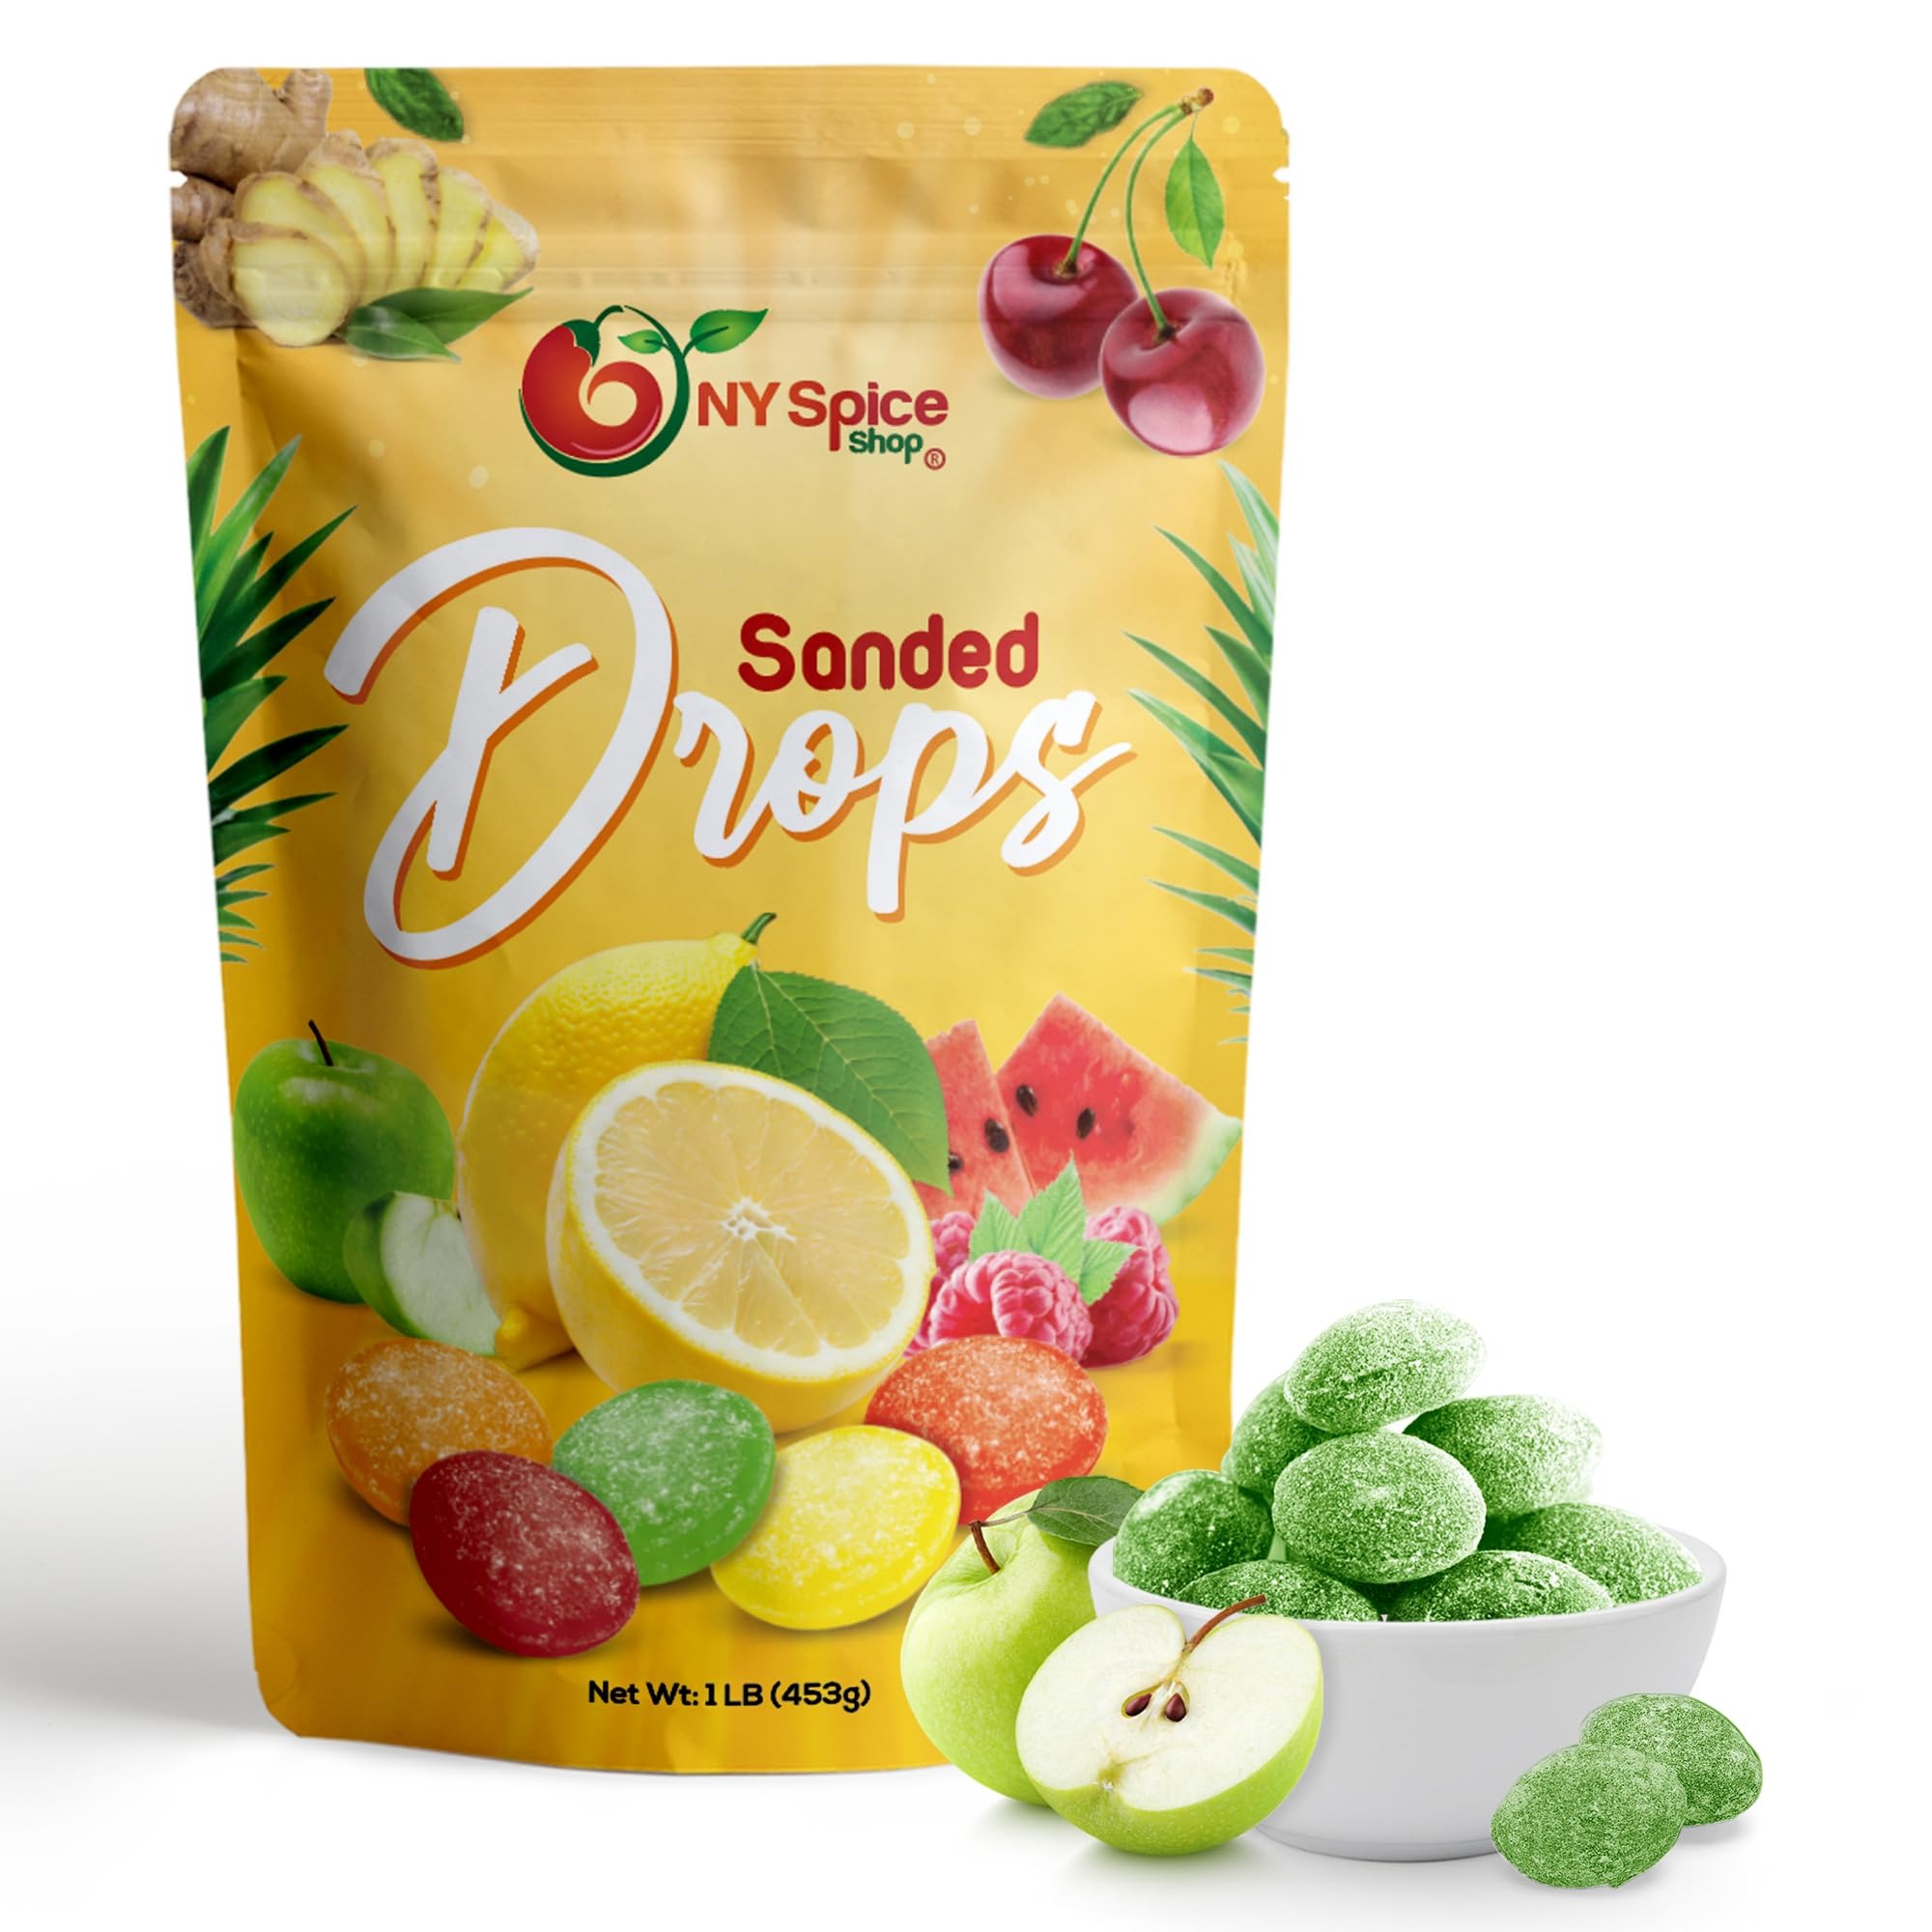
Item Name: NY SPICE SHOP Sour Apple Sanded Candy Drops - 3 Pound
Bullet Point 1: NY SPICE SHOP Sour Apple Sanded Candy Drops
Bullet Point 2: NY SPICE SHOP Sour Apple Sanded Candy Drops
Bullet Point 3: NY SPICE SHOP Sour Apple Sanded Candy Drops
Bullet Point 4: NY SPICE SHOP Sour Apple Sanded Candy Drops
Bullet Point 5: NY SPICE SHOP Sour Apple Sanded Candy Drops
Product Description: NY Spice Shop Hard Candy Collection
Value: 48.0
Unit: Ounce

Price: 24.99